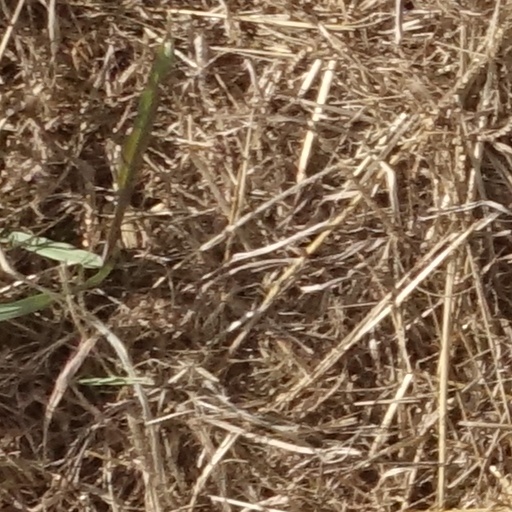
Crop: sorghum